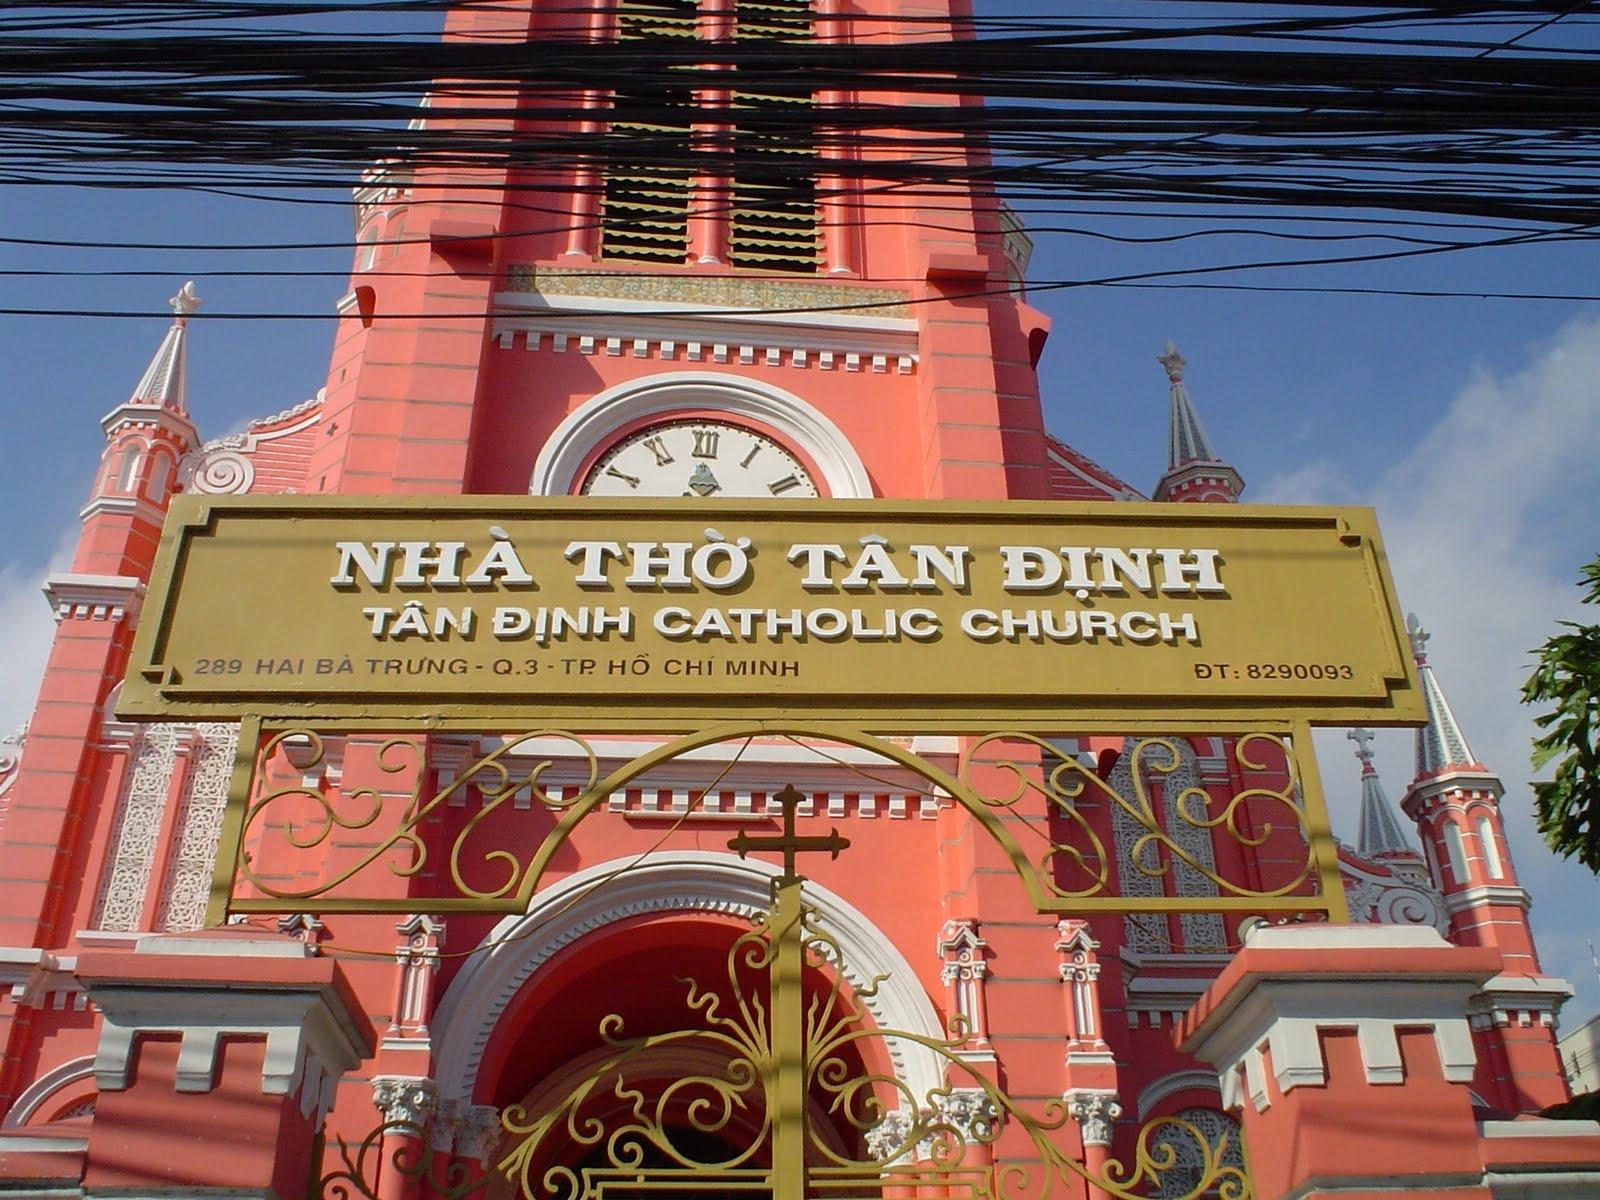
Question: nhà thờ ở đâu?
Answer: ở 289 đường hai bà trưng, quận 3, thành phố hồ chí minh